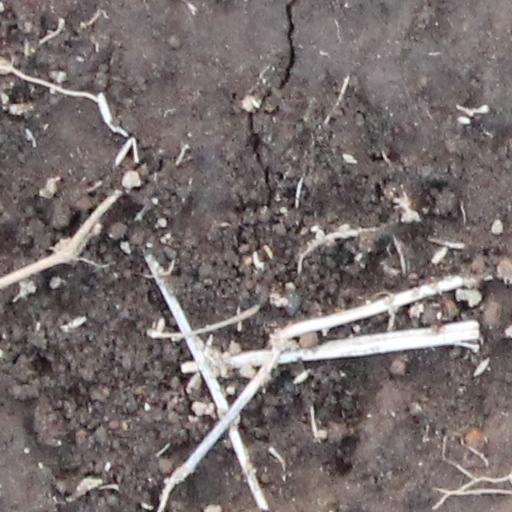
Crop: wheat